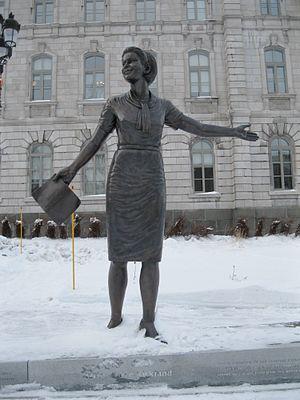
Marie-Claire Kirkland, dans le monument en hommage aux femmes en politique
Marie-Claire Kirkland ou Marie-Claire Kirkland-Casgrain est une avocate, femme politique, puis juge québécoise. Elle a été la première femme députée de l'Assemblée législative du Québec, la première femme membre du Conseil des ministres ainsi que la première femme à obtenir des funérailles nationales au Québec.